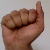
The image shows a hand gesture representing the letter 'A' in Indian Sign Language.